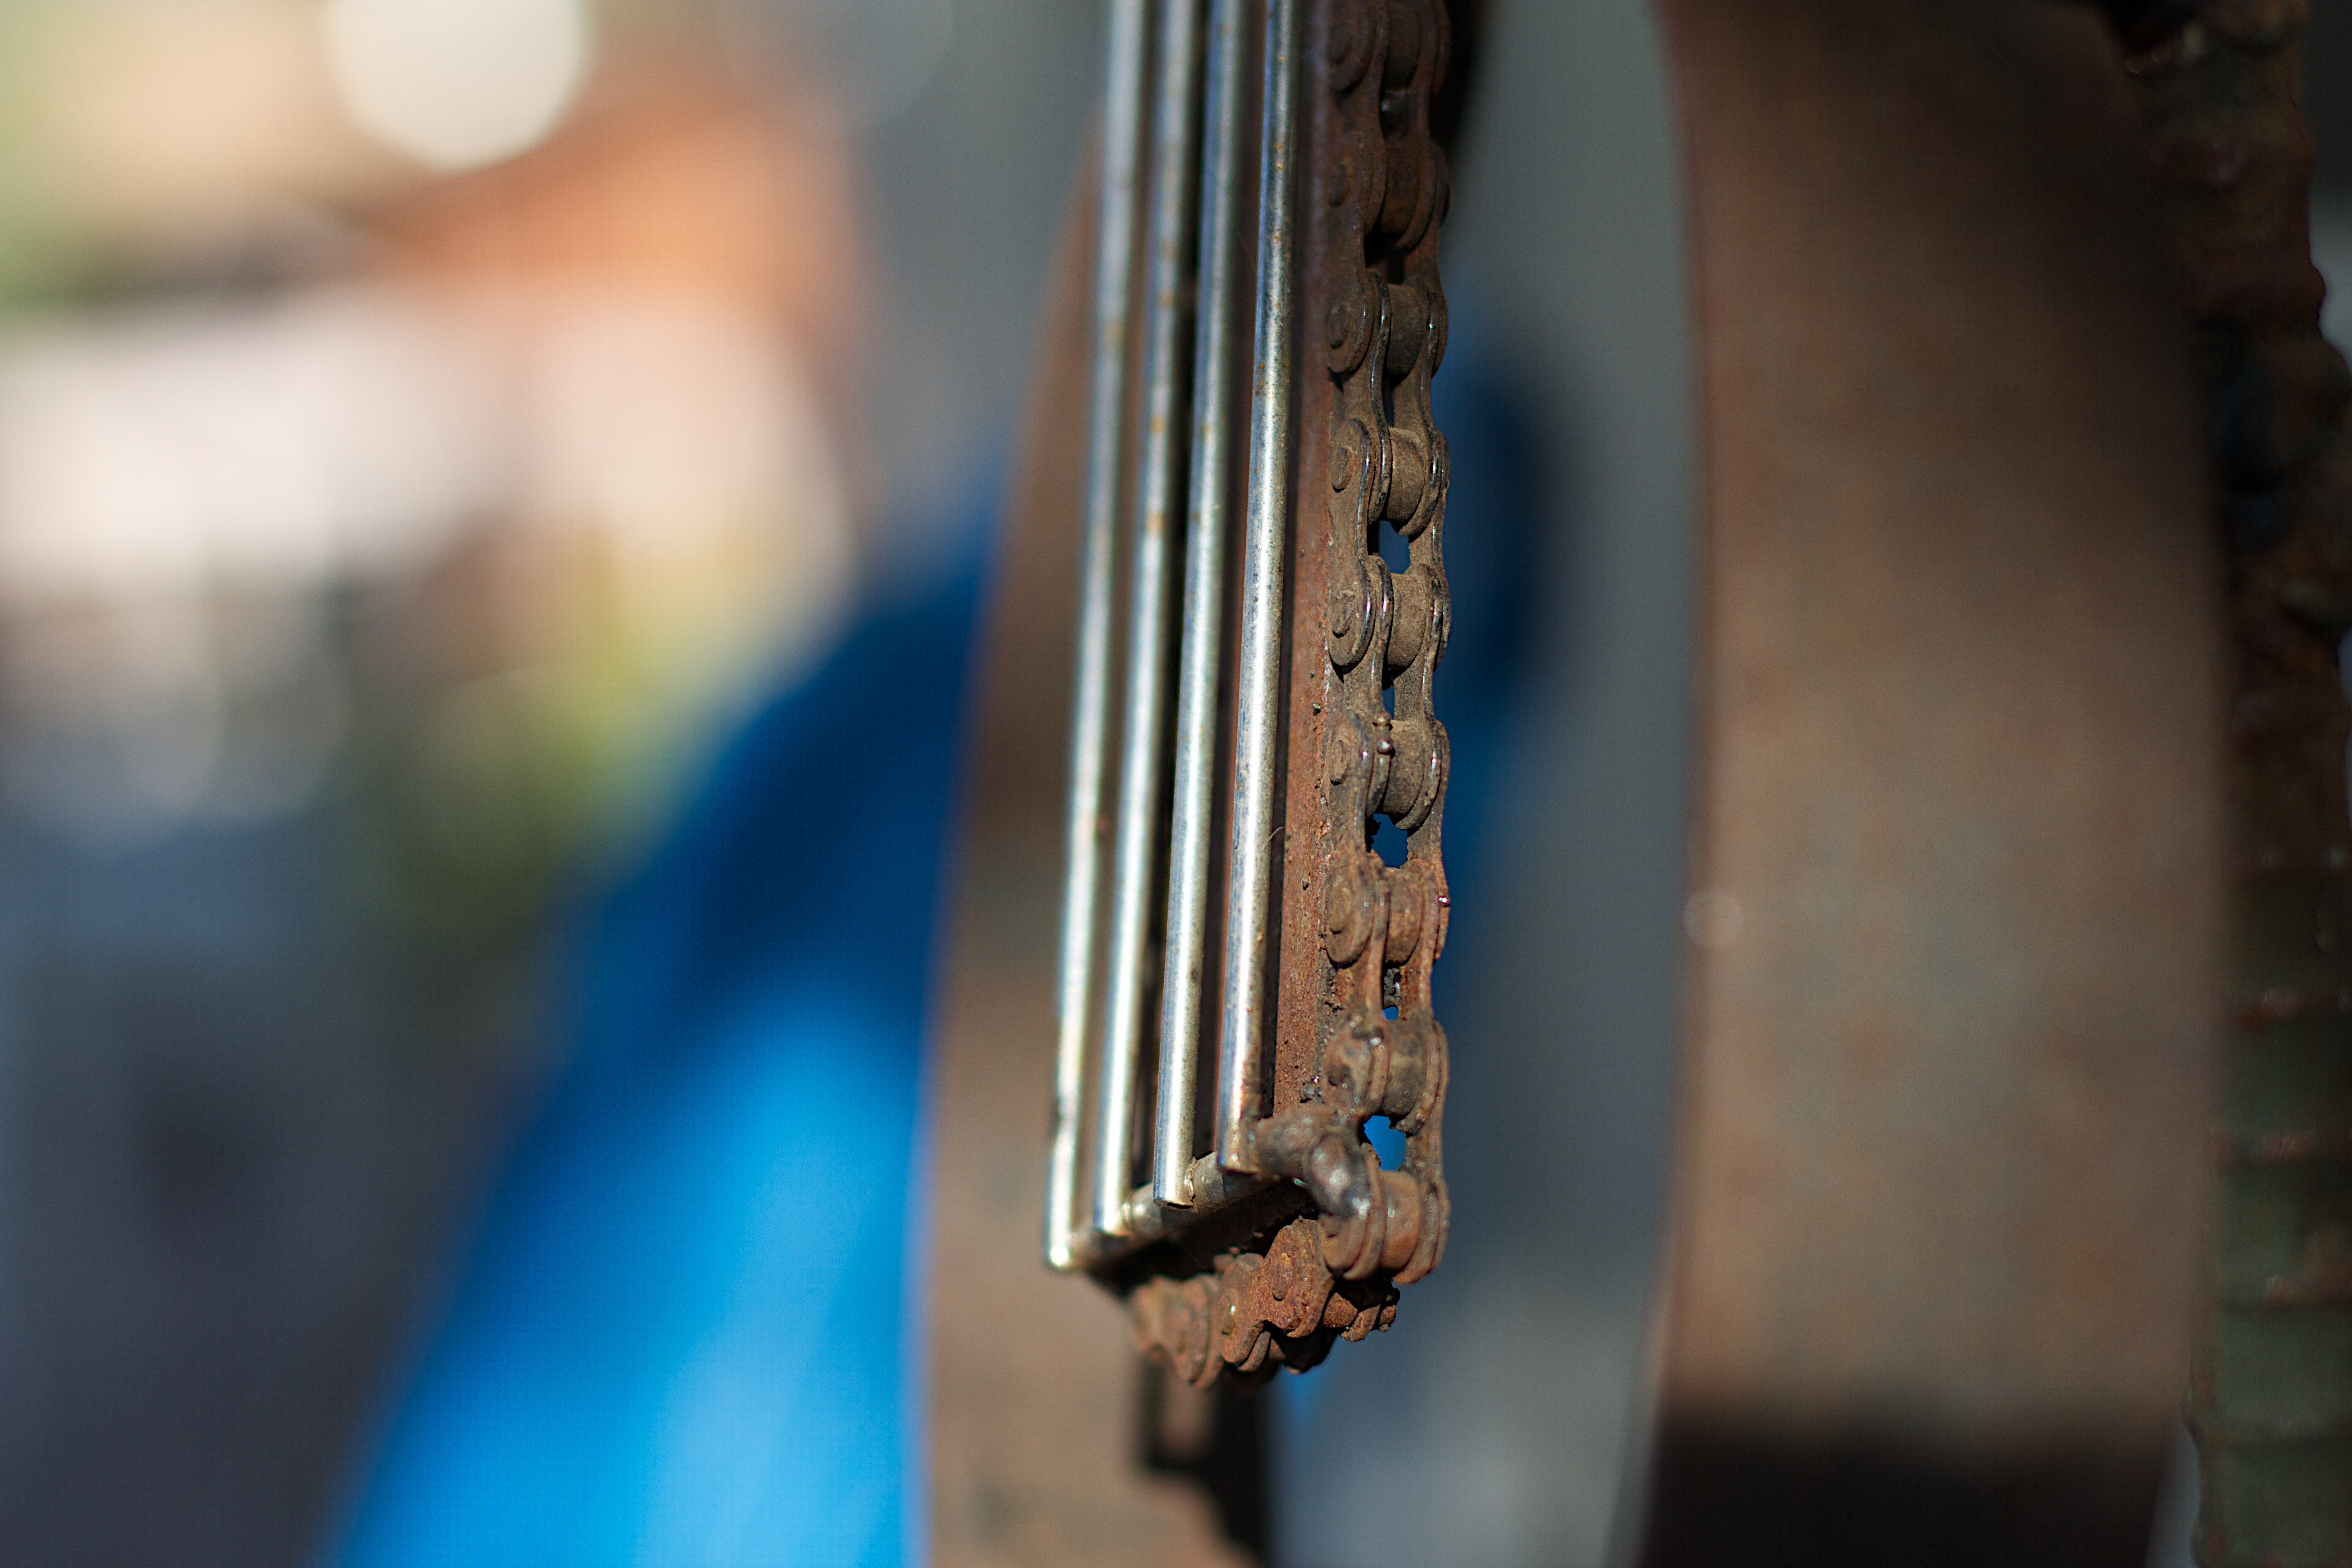
light, guitar, window, glass, reflection, color, blue, lighting, close up, 2014365, macro photography